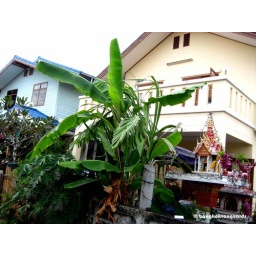
Little suburban houses with banana tree and ghost house in the front yard.